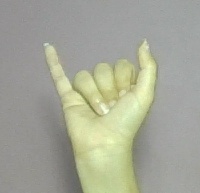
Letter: ya